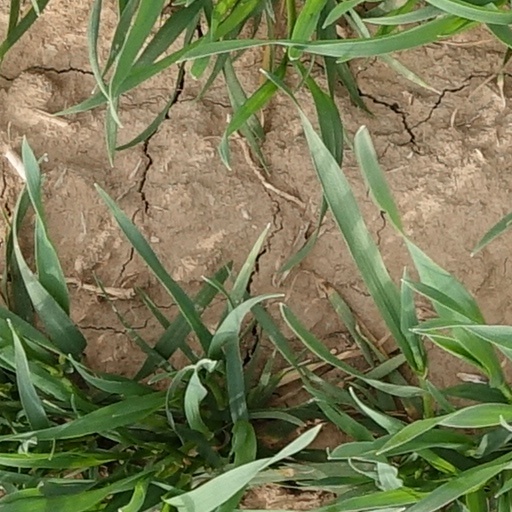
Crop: wheat